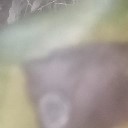
Label: Leaf_rust